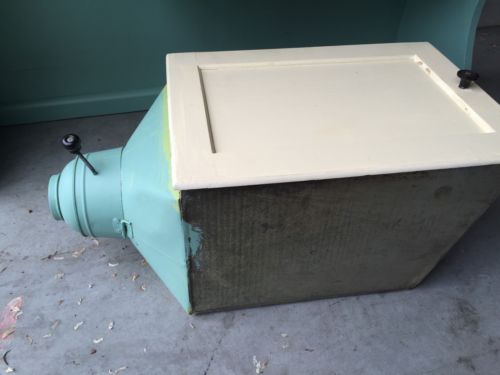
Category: cabinet